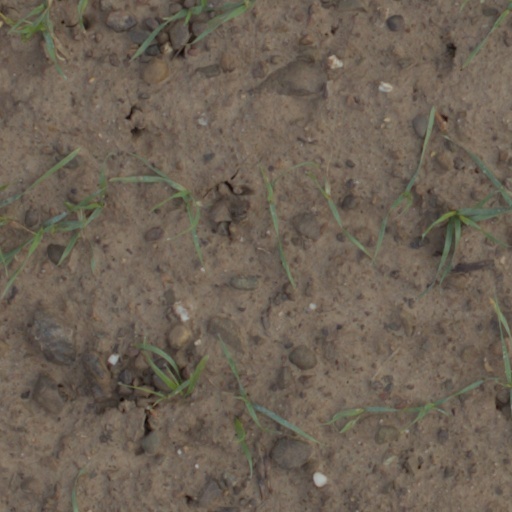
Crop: wheat